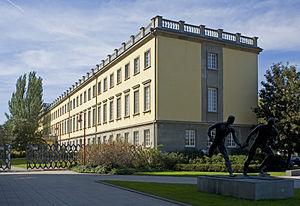
Handelshochschule Leipzig - Leipzig Graduate School of Management est une école de commerce privée allemande située dans le Land de Saxe. Créée en 1898, c'est une des plus anciennes écoles de commerce au monde. Elle a été reformée en 1992, après la chute du rideau de fer.